Buda Castle

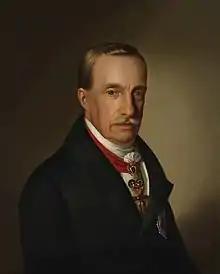
Archduke Joseph Anton, Palatine of Hungary, resided in the castle.

According to surviving historical documents, the layout of the palace followed Jadot's signed plans of 1749. The façades, some interior elements and the St. Sigismund Chapel are the works of Pacassi, while the special double false domes were probably planned by Oraschek, formerly the master builder of Count Grassalkovich. Double false domes were typical features of the so-called Grassalkovich-type Baroque castles like Gödöllő. However, this feature was later removed from the palace.